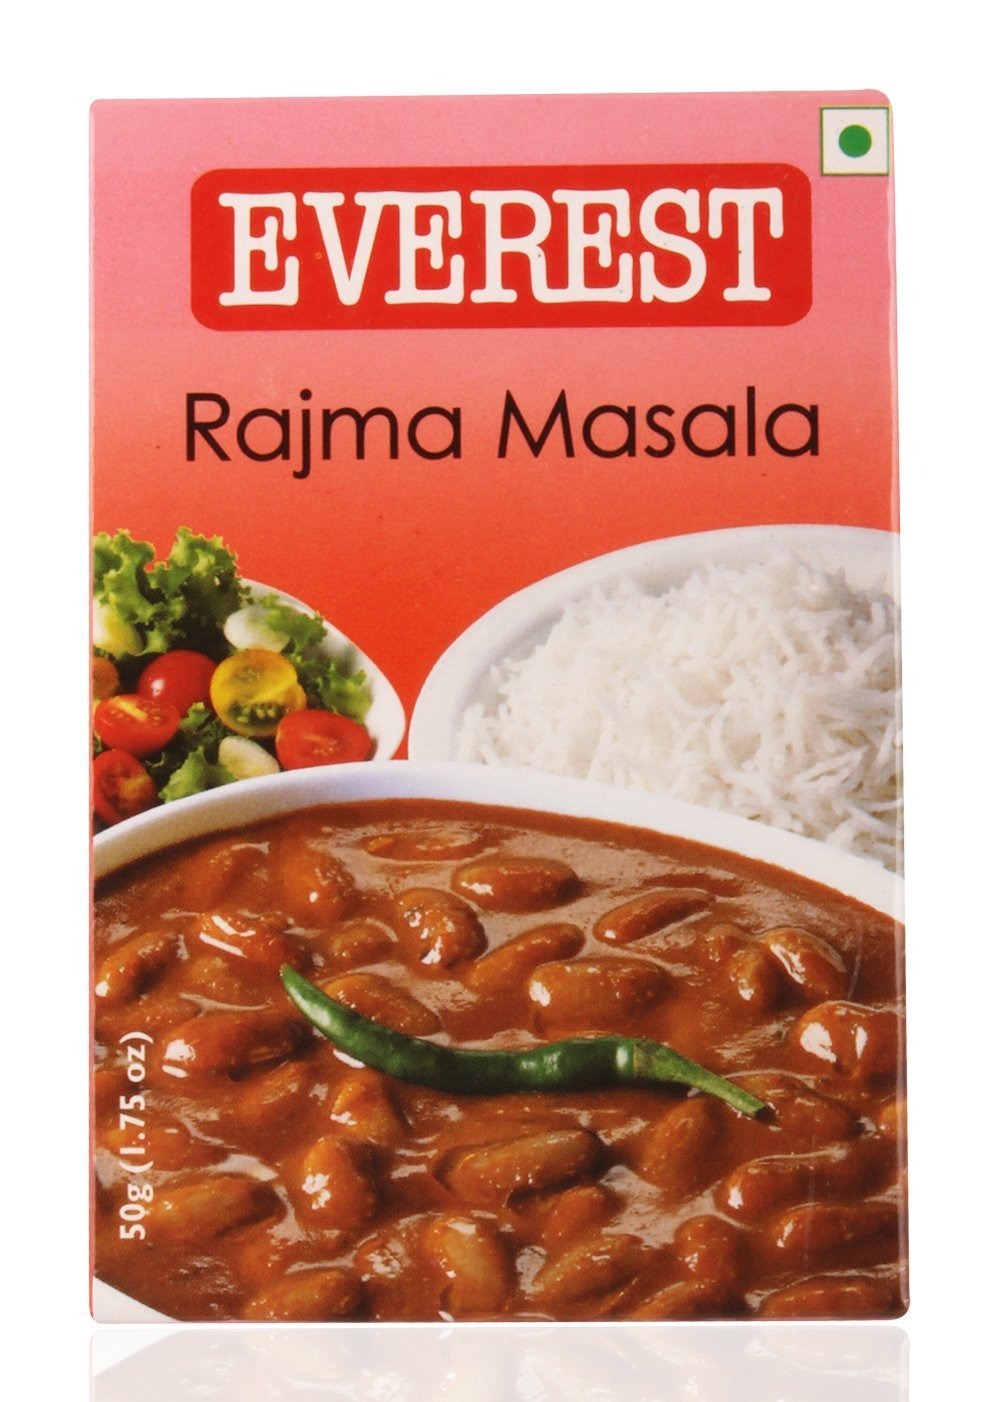
Item Name: Everest Rajma Masala - 50 g
Value: 50.0
Unit: Gram

Price: 9.25